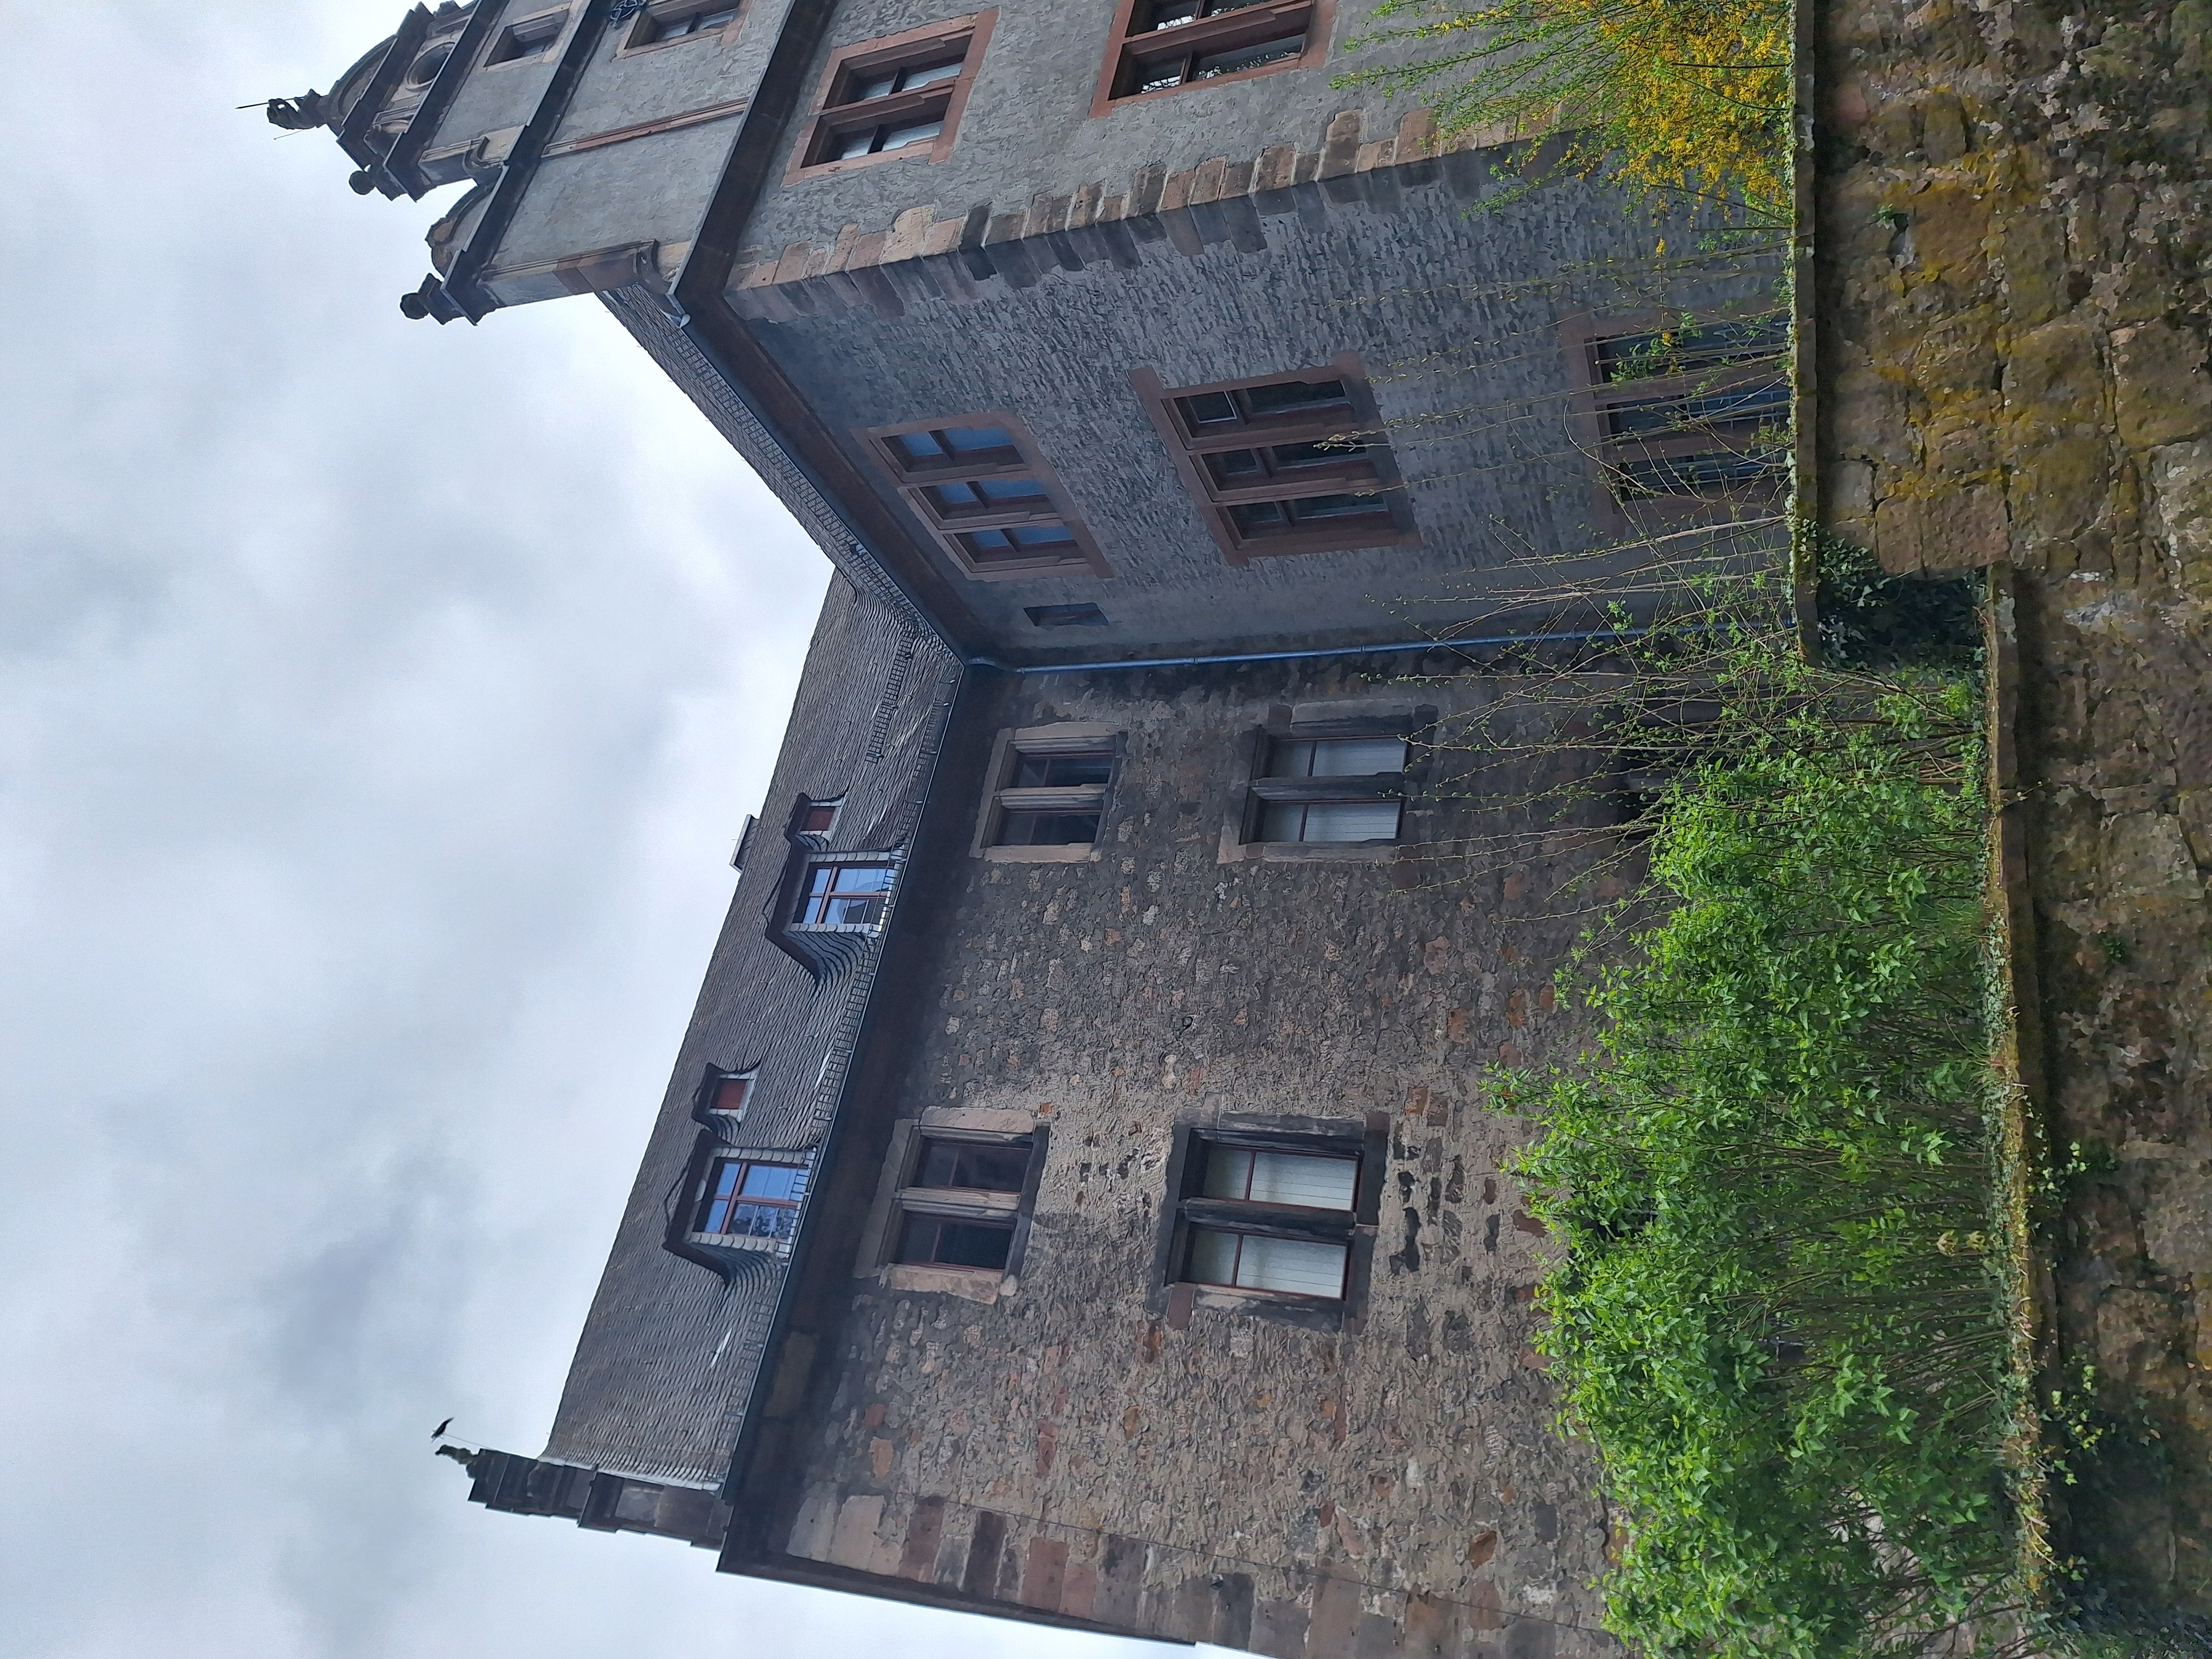
Building: Landgraf-Philipp-Straße 4